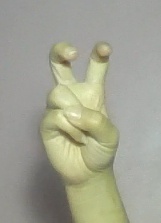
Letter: toot